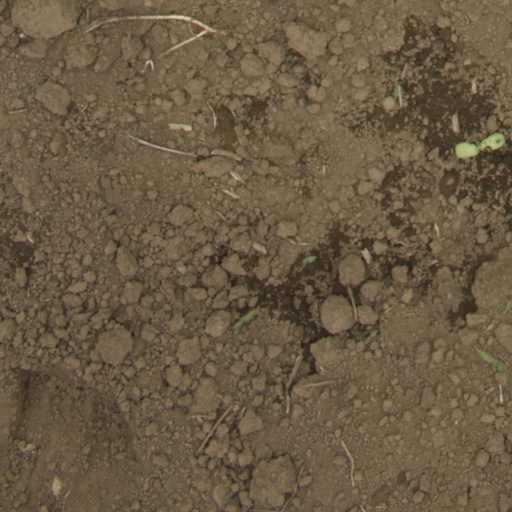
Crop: Jerusalem artichoke